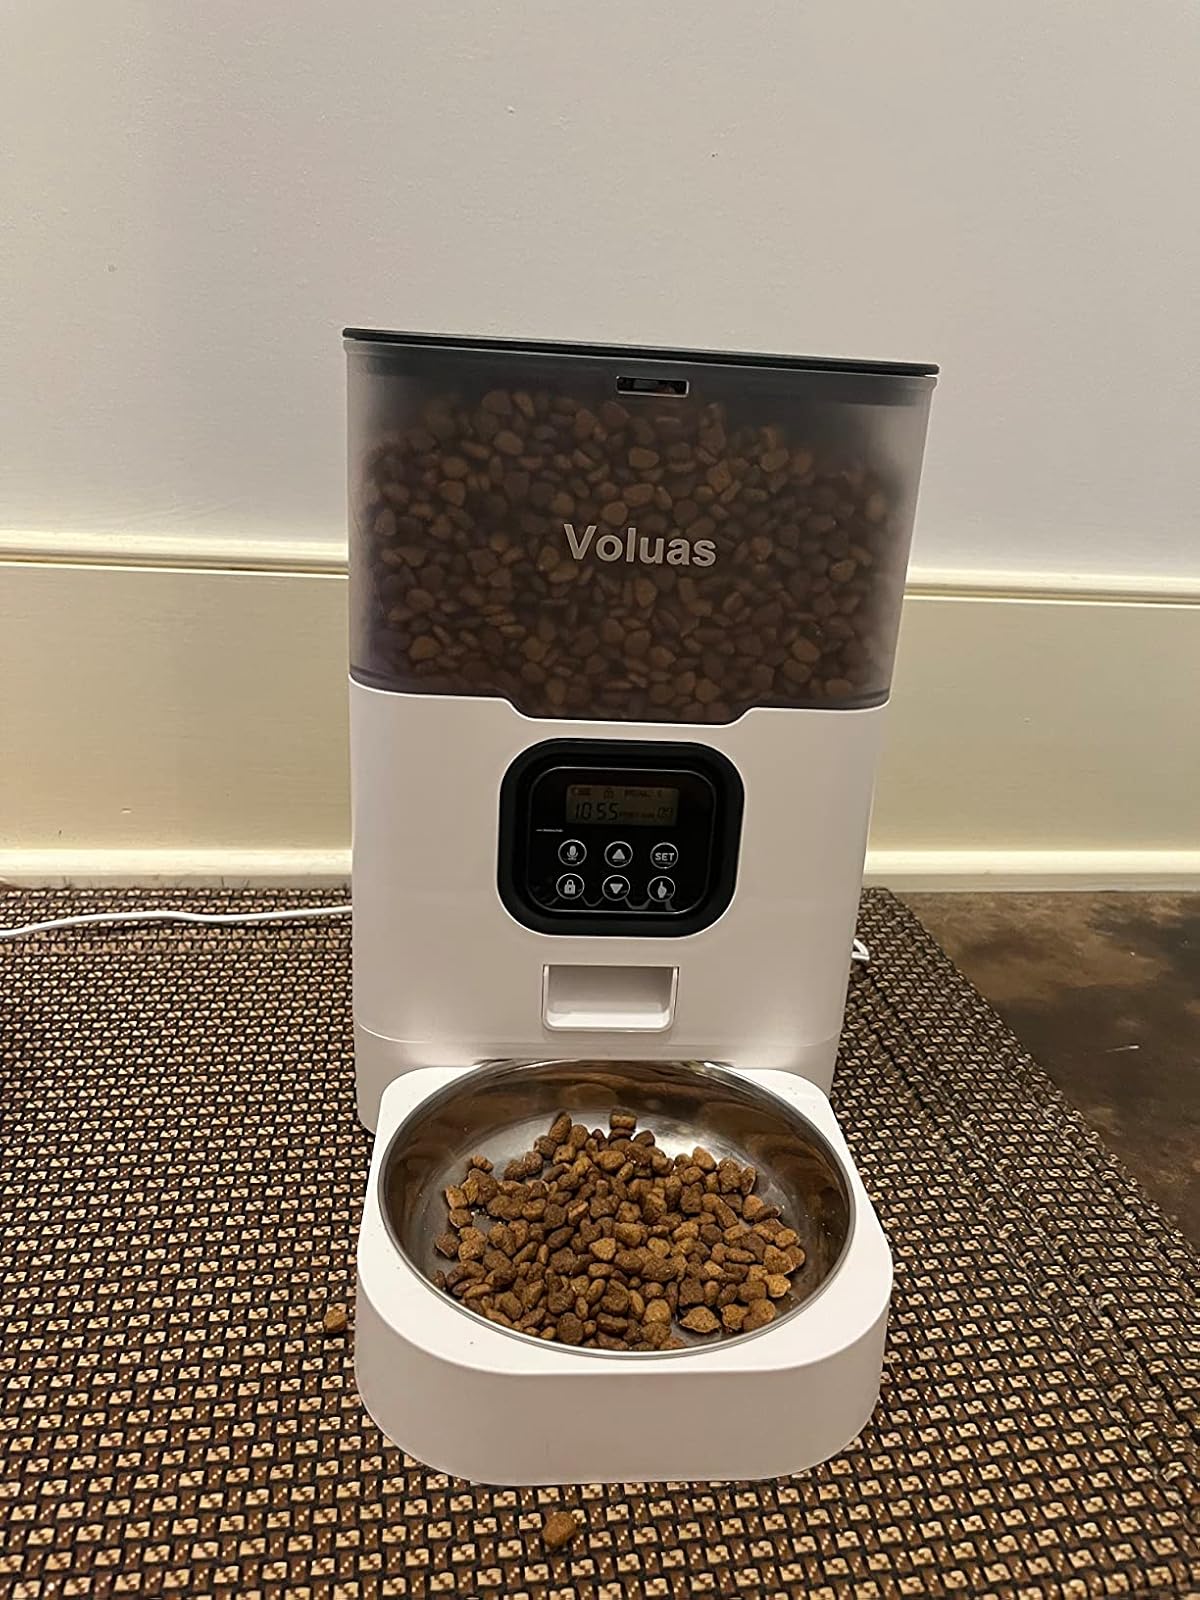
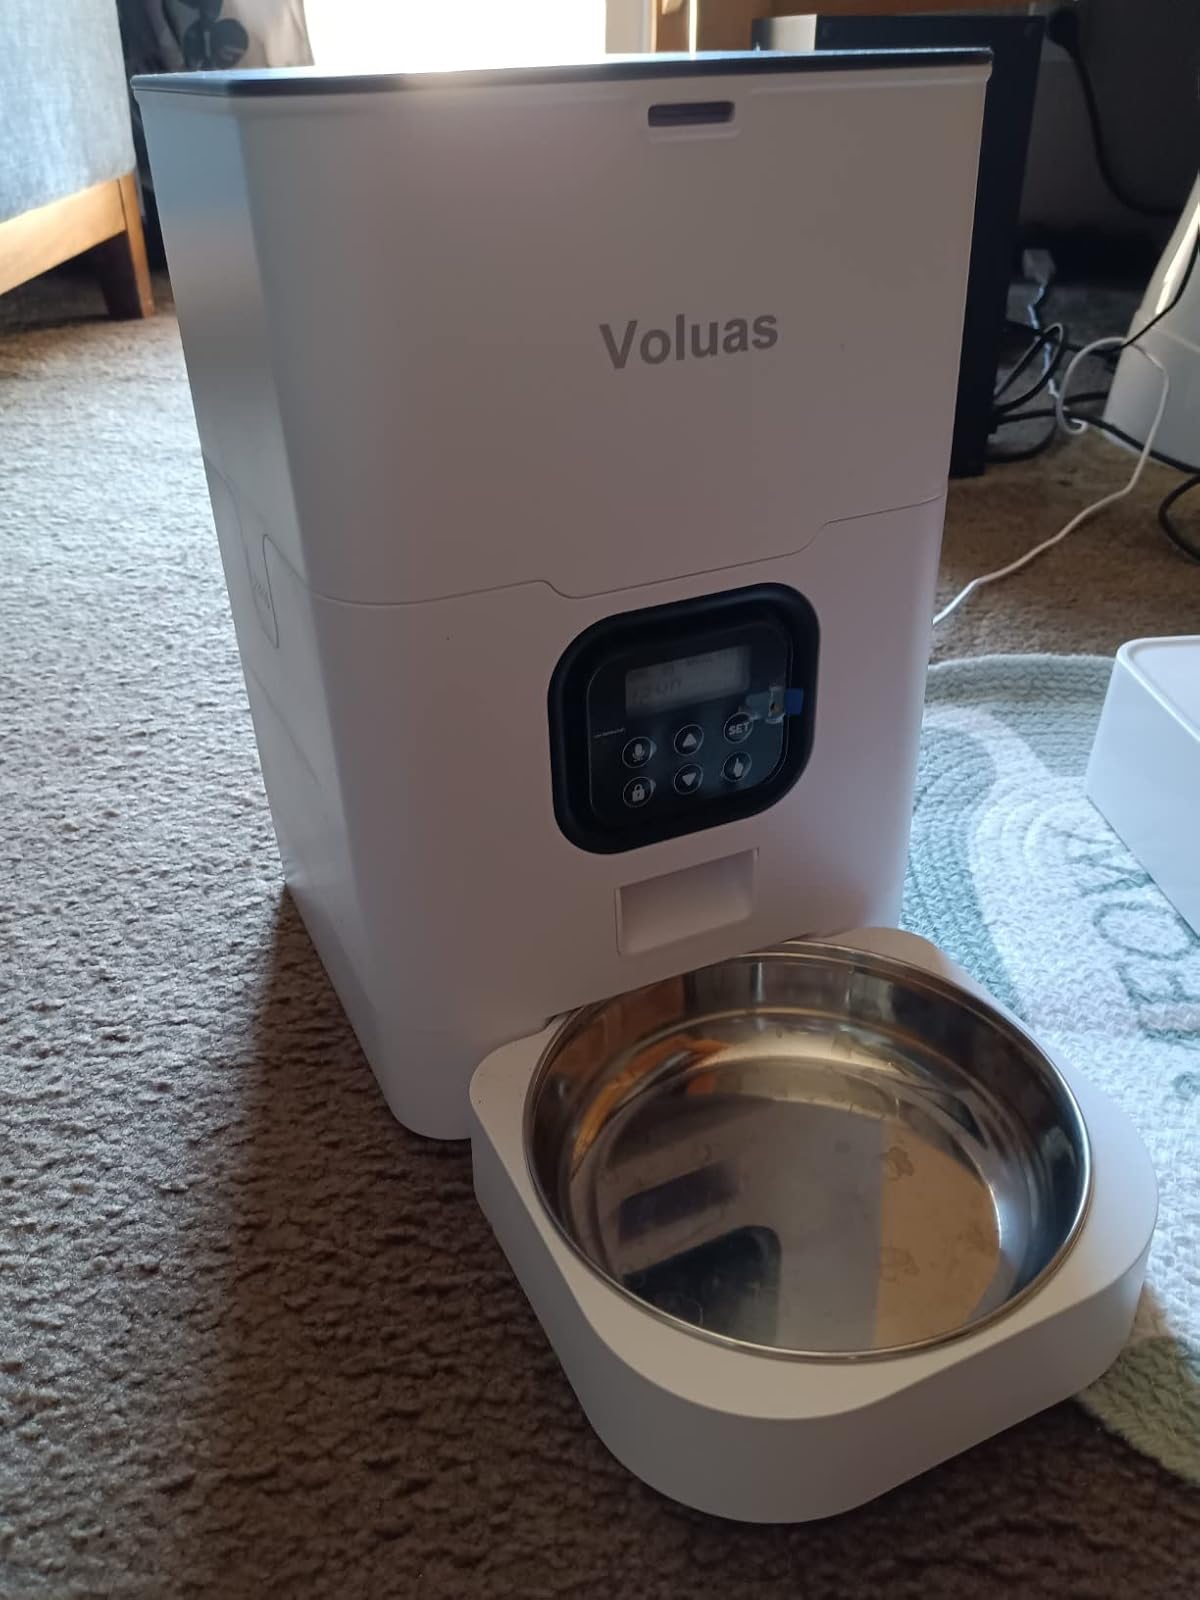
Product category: items_feeder
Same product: no